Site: brandenburg
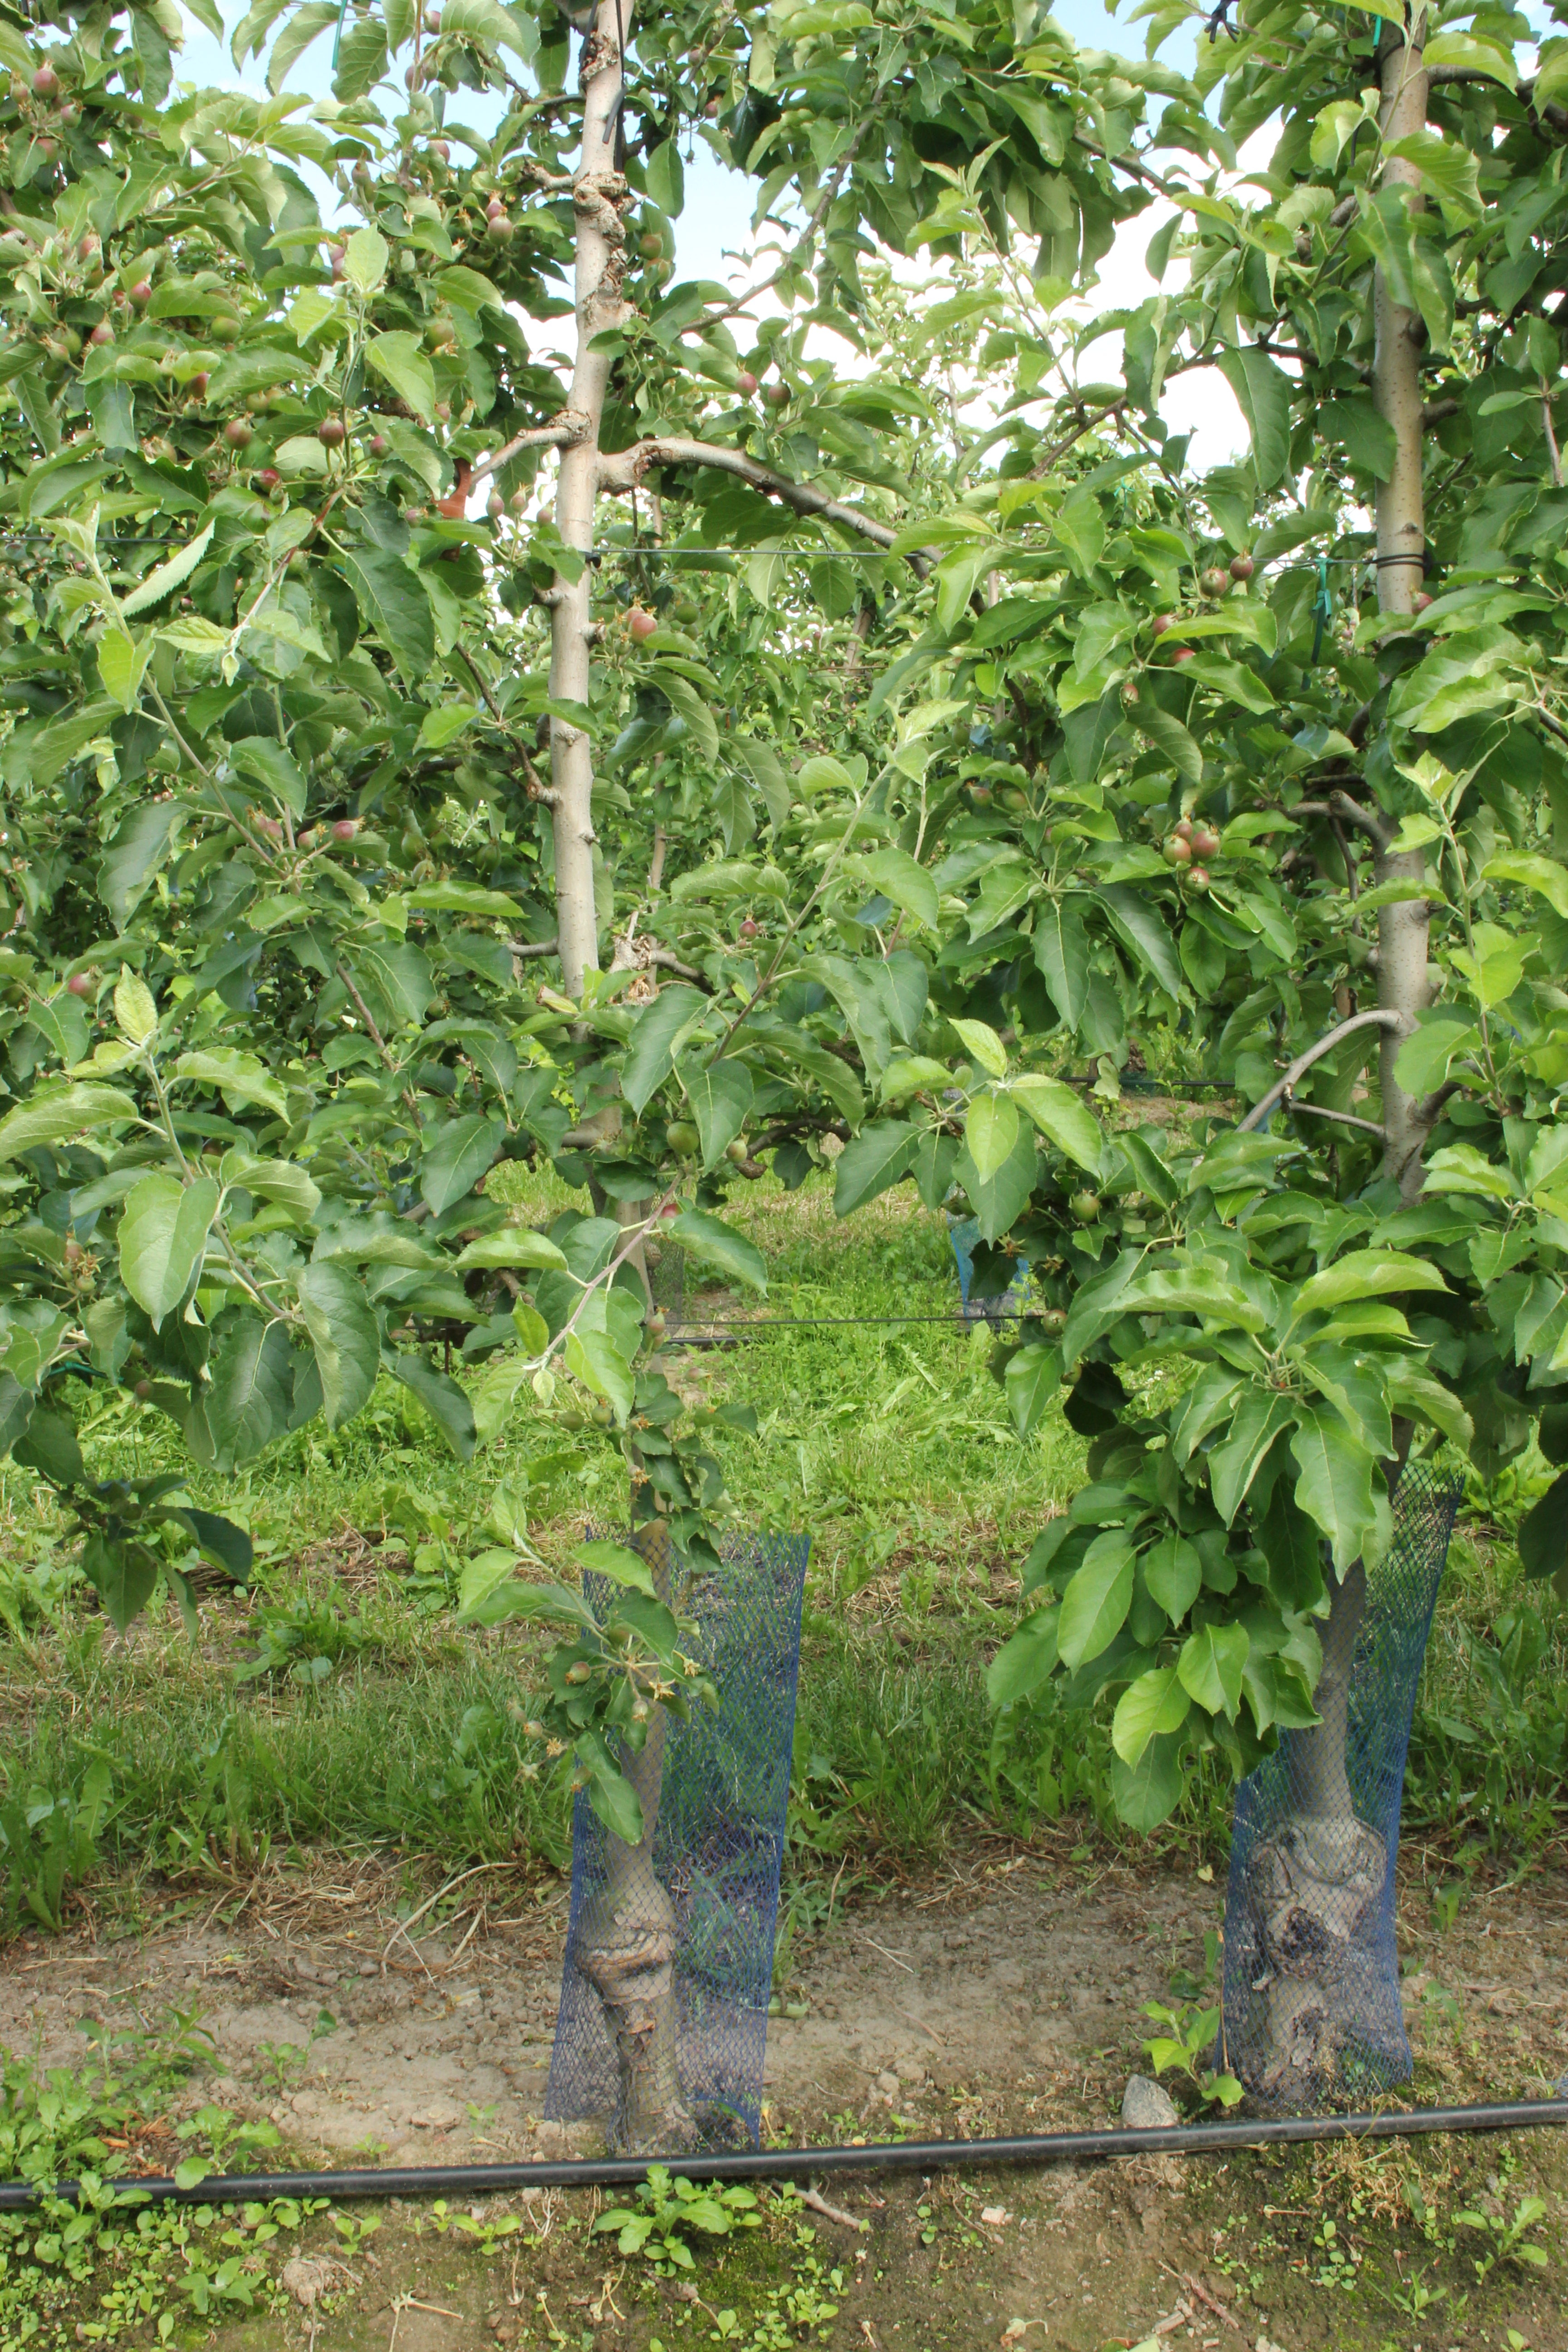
Growth stage (BBCH 72): Development of fruit